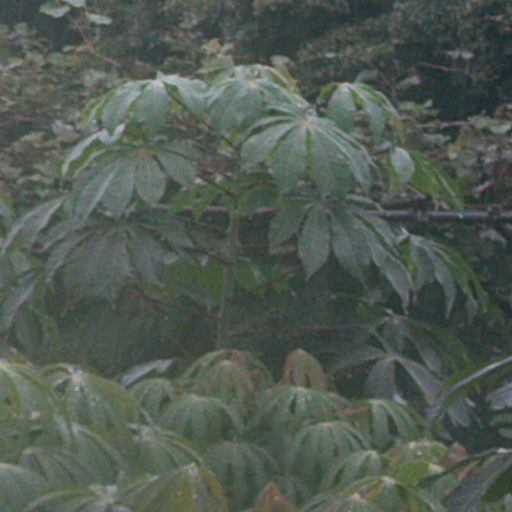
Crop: cassava